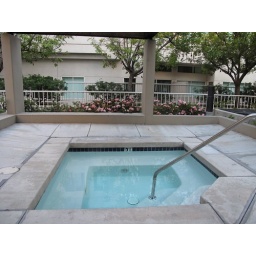
2 bed 2 bath home in Downtown Los Anagles for 375,000